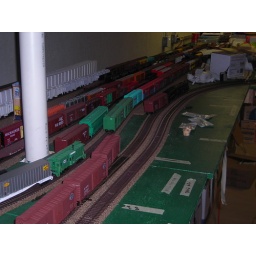
Second box car riding ties and picking up switch point near staging yard. First derailment of mainline operation